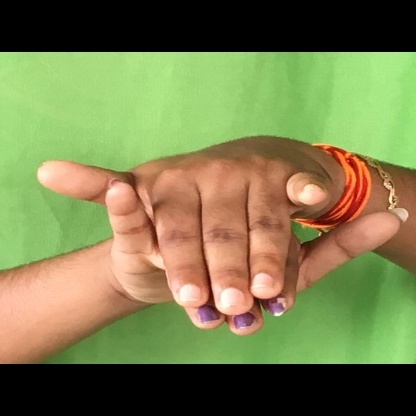
Mudra: Varaha